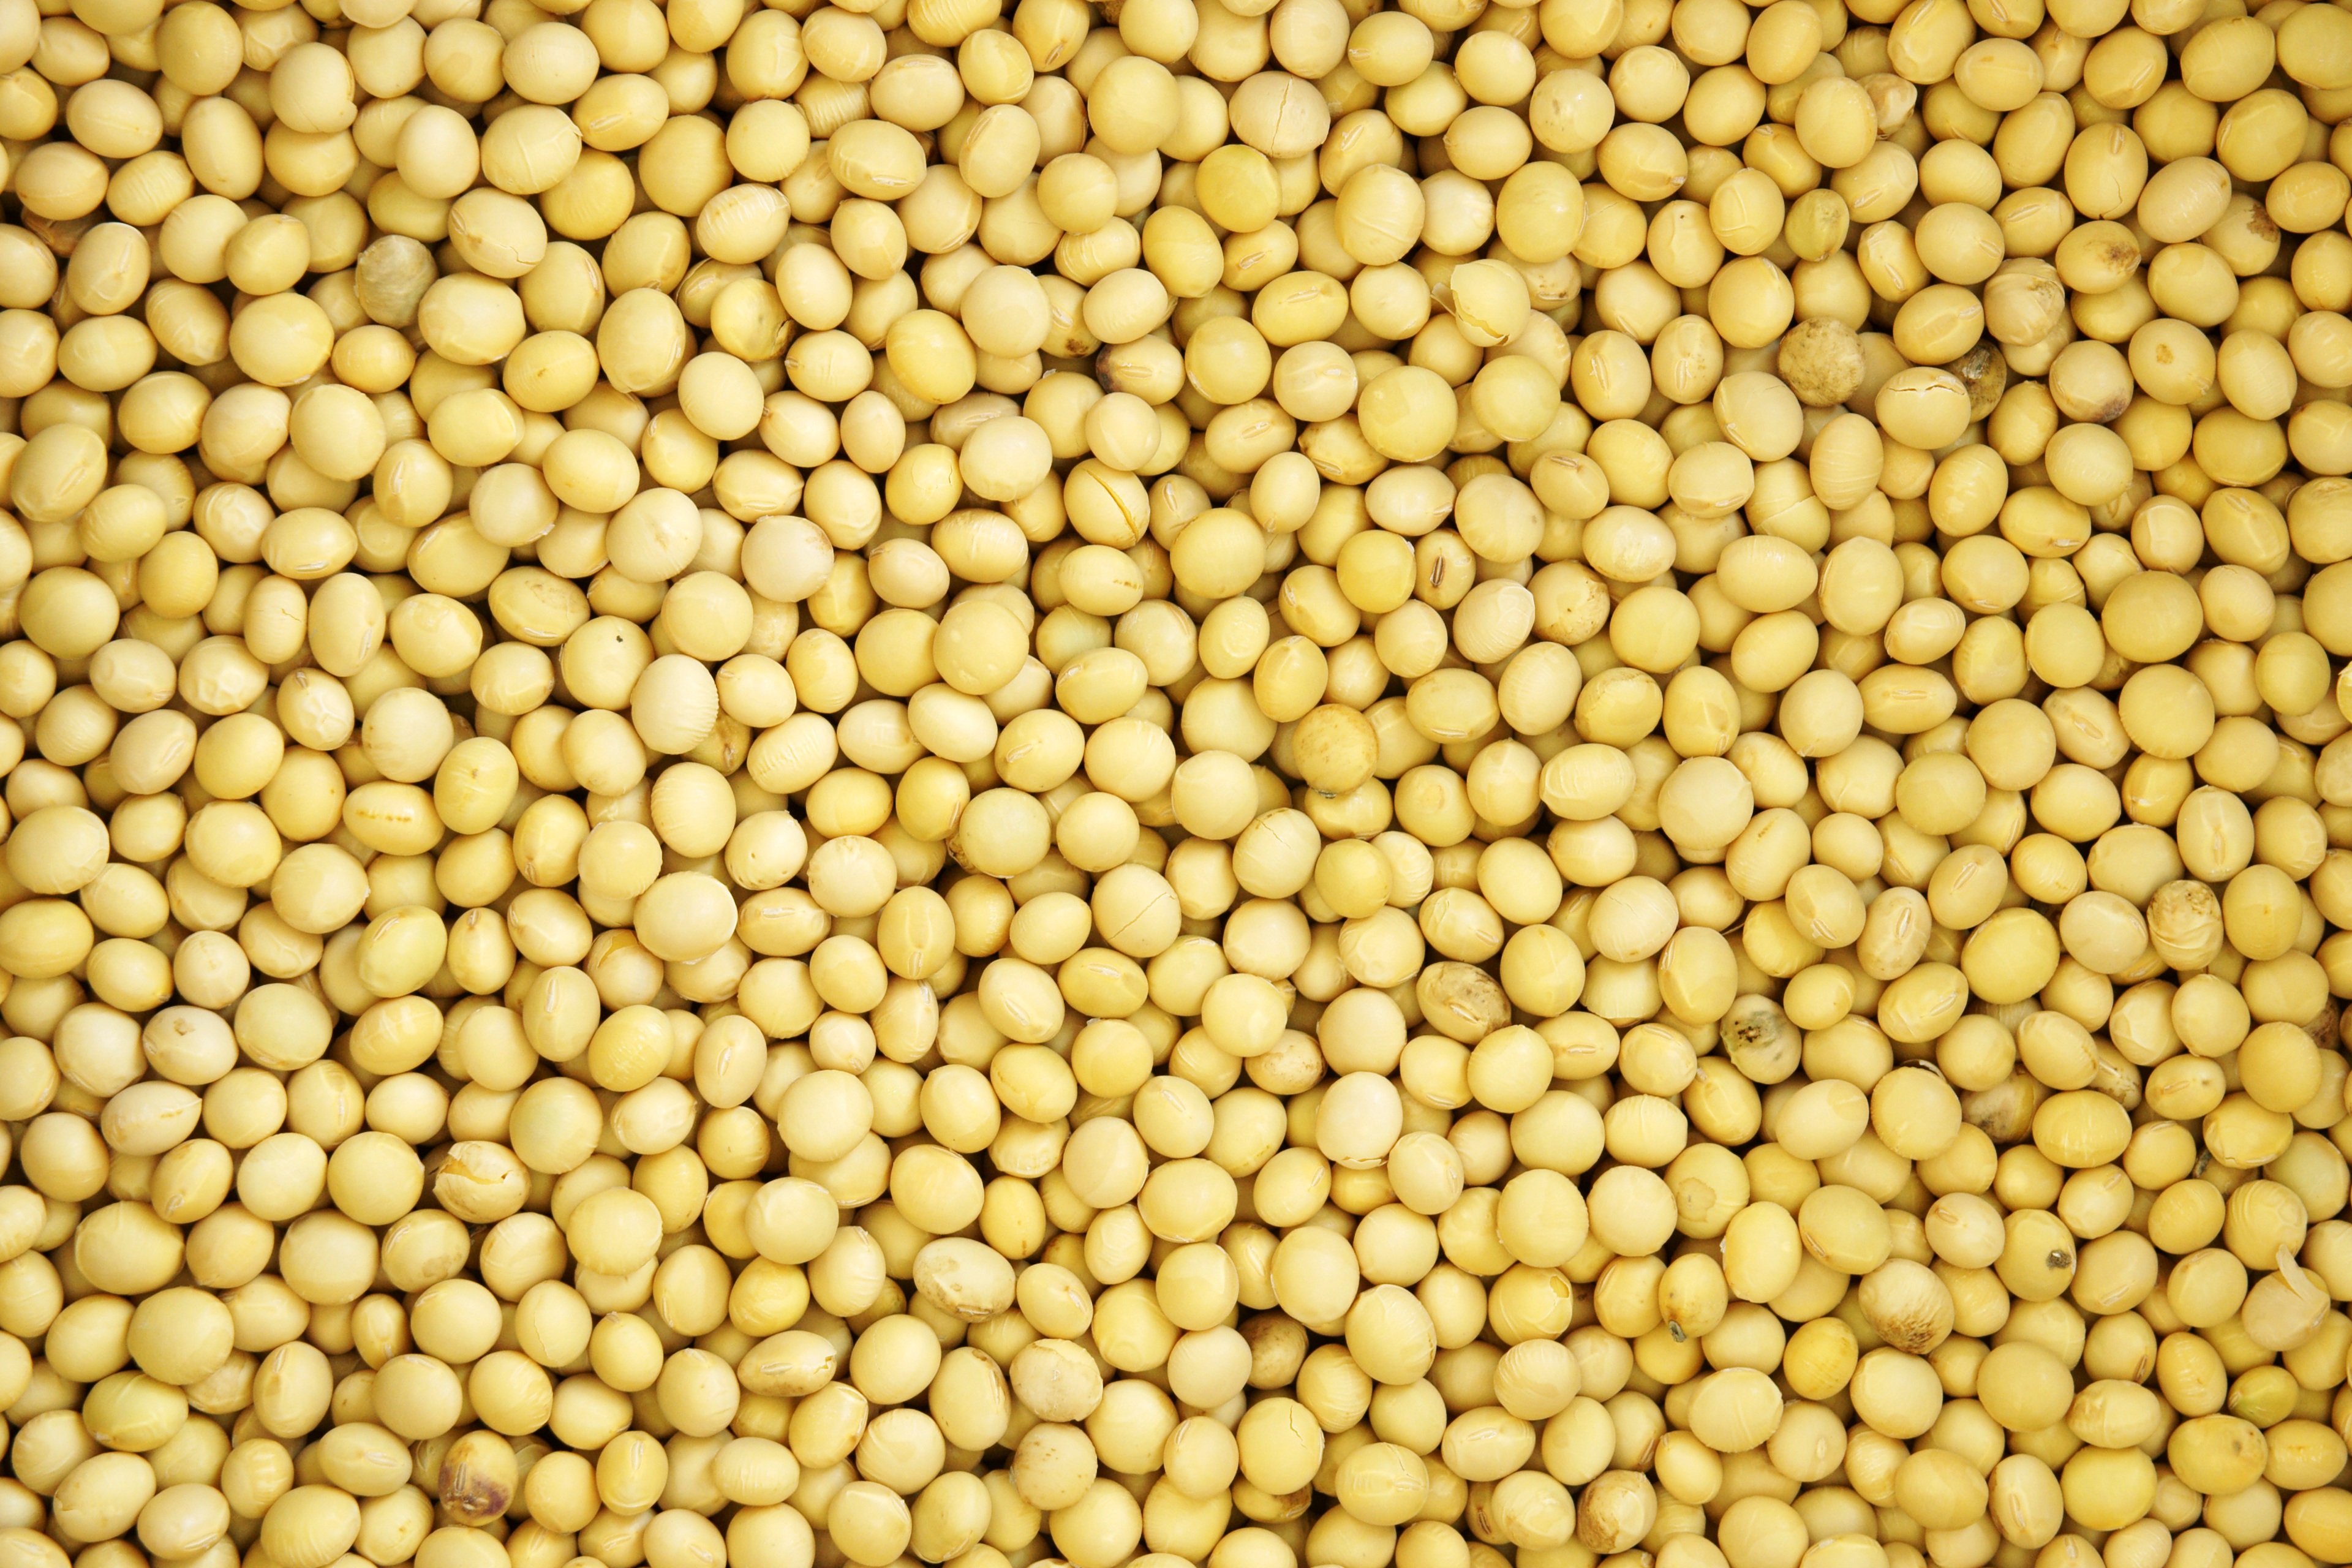
nature, plant, grain, fruit, texture, bean, pattern, food, farming, produce, vegetable, crop, agriculture, background, pulse, flowering plant, corn kernels, grass family, land plant, whole grain